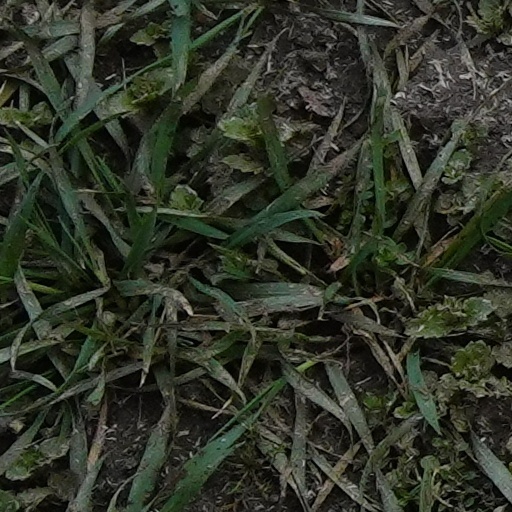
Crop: wheat